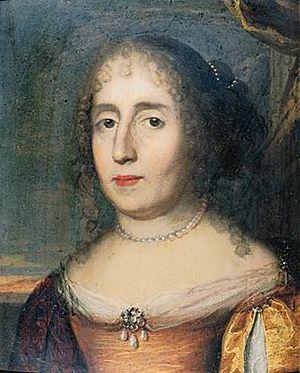
Portrait de Madeleine de Scudéry
L'art de la conversation, considéré comme l'un des fleurons de la culture classique française, désigne une pratique développée en France aux XVIIᵉ et XVIIIᵉ siècles, devenue un spectacle pour toute l'Europe et caractérisée par la recherche d'une dimension esthétique et hédoniste dans les échanges mondains. Dans les ouvrages traitant de l'art de la conversation dans la France classique, les auteurs ne délimitent pas cet art protéiforme dans ses formes ou ses codes. L'expression concerne originellement la conversation mondaine, mais ses pratiques et ses valeurs se sont répandues dans l'ensemble de la société cultivée, ont eu une influence importante dans la littérature, et le terme désigne plus généralement un art littéraire au sens classique de ce terme.
Gilonne d'Harcourt, marquise de Piennes puis comtesse de Fiesque, née en 1619 et morte le 16 octobre 1699, française, fut la dame d'atours d'Anne d'Autriche au palais du Louvre, puis, pendant la Fronde des princes, avec Anne de La Grange-Trianon, comtesse de Frontenac, maréchale de camp de Mademoiselle de Montpensier dite la Grande Mademoiselle qu'elles suivirent ensemble dans son exil au château de Saint-Fargeau.